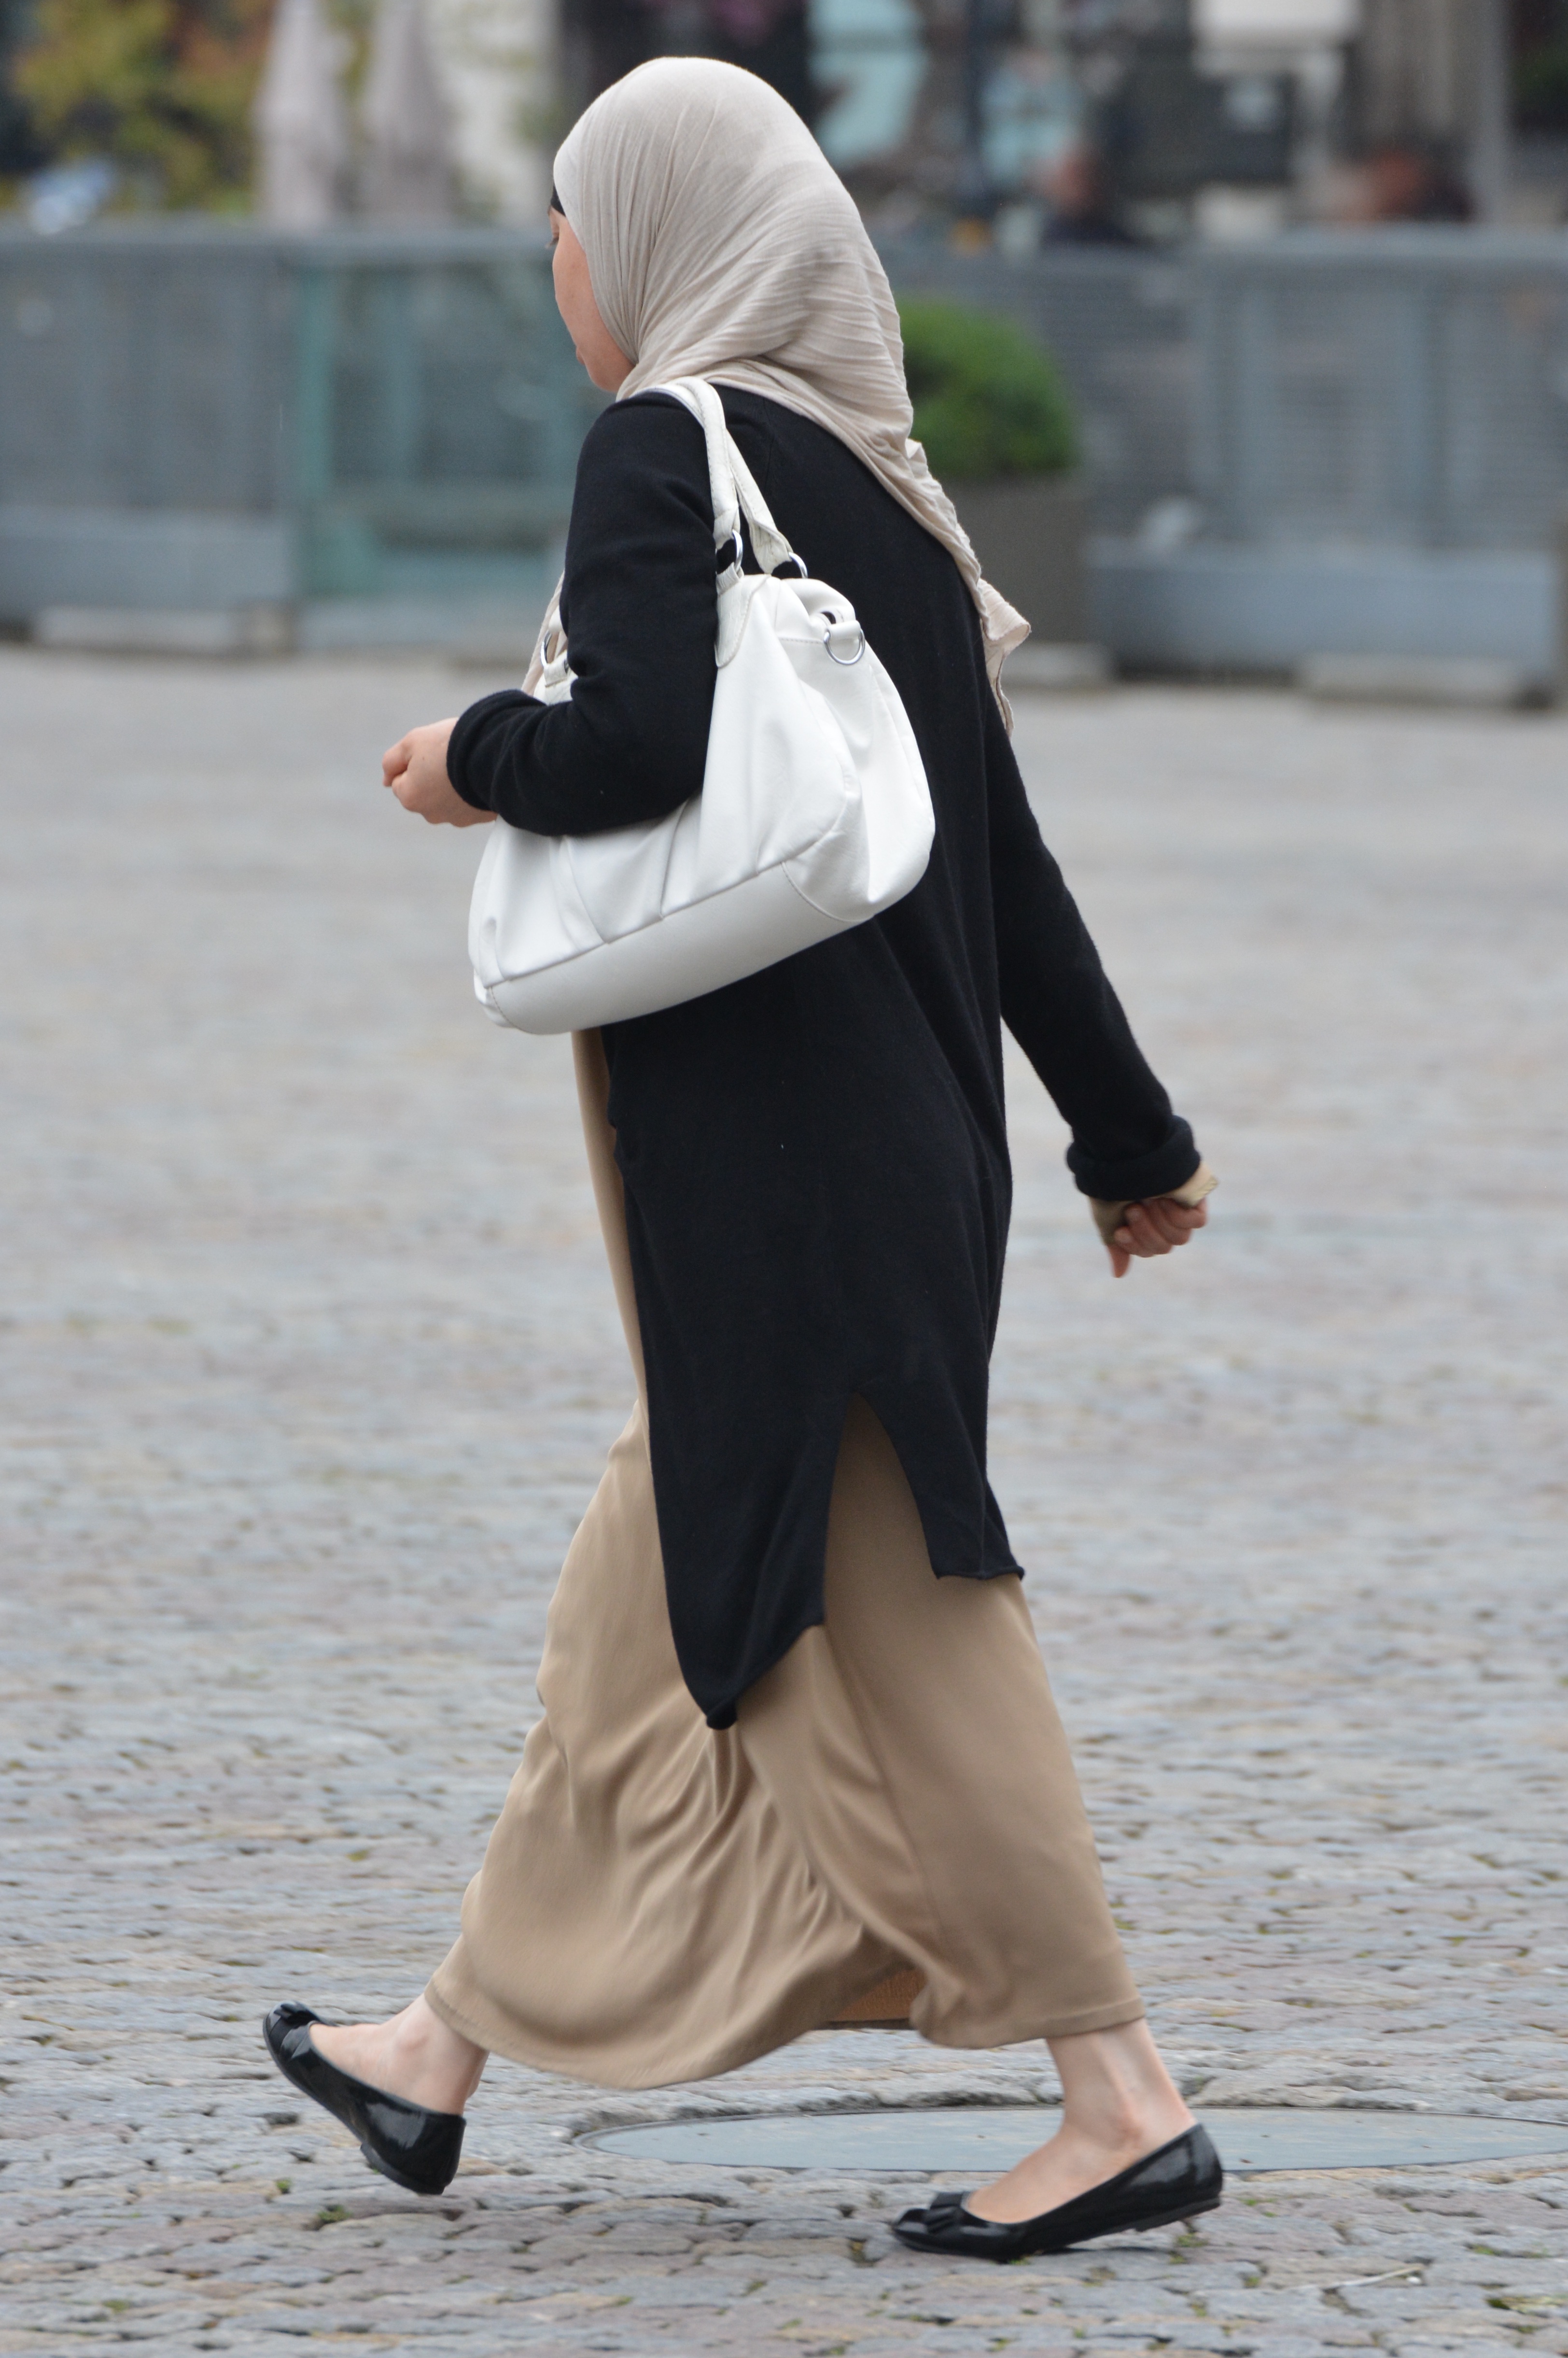
people, woman, spring, clothing, lady, dress, muslim